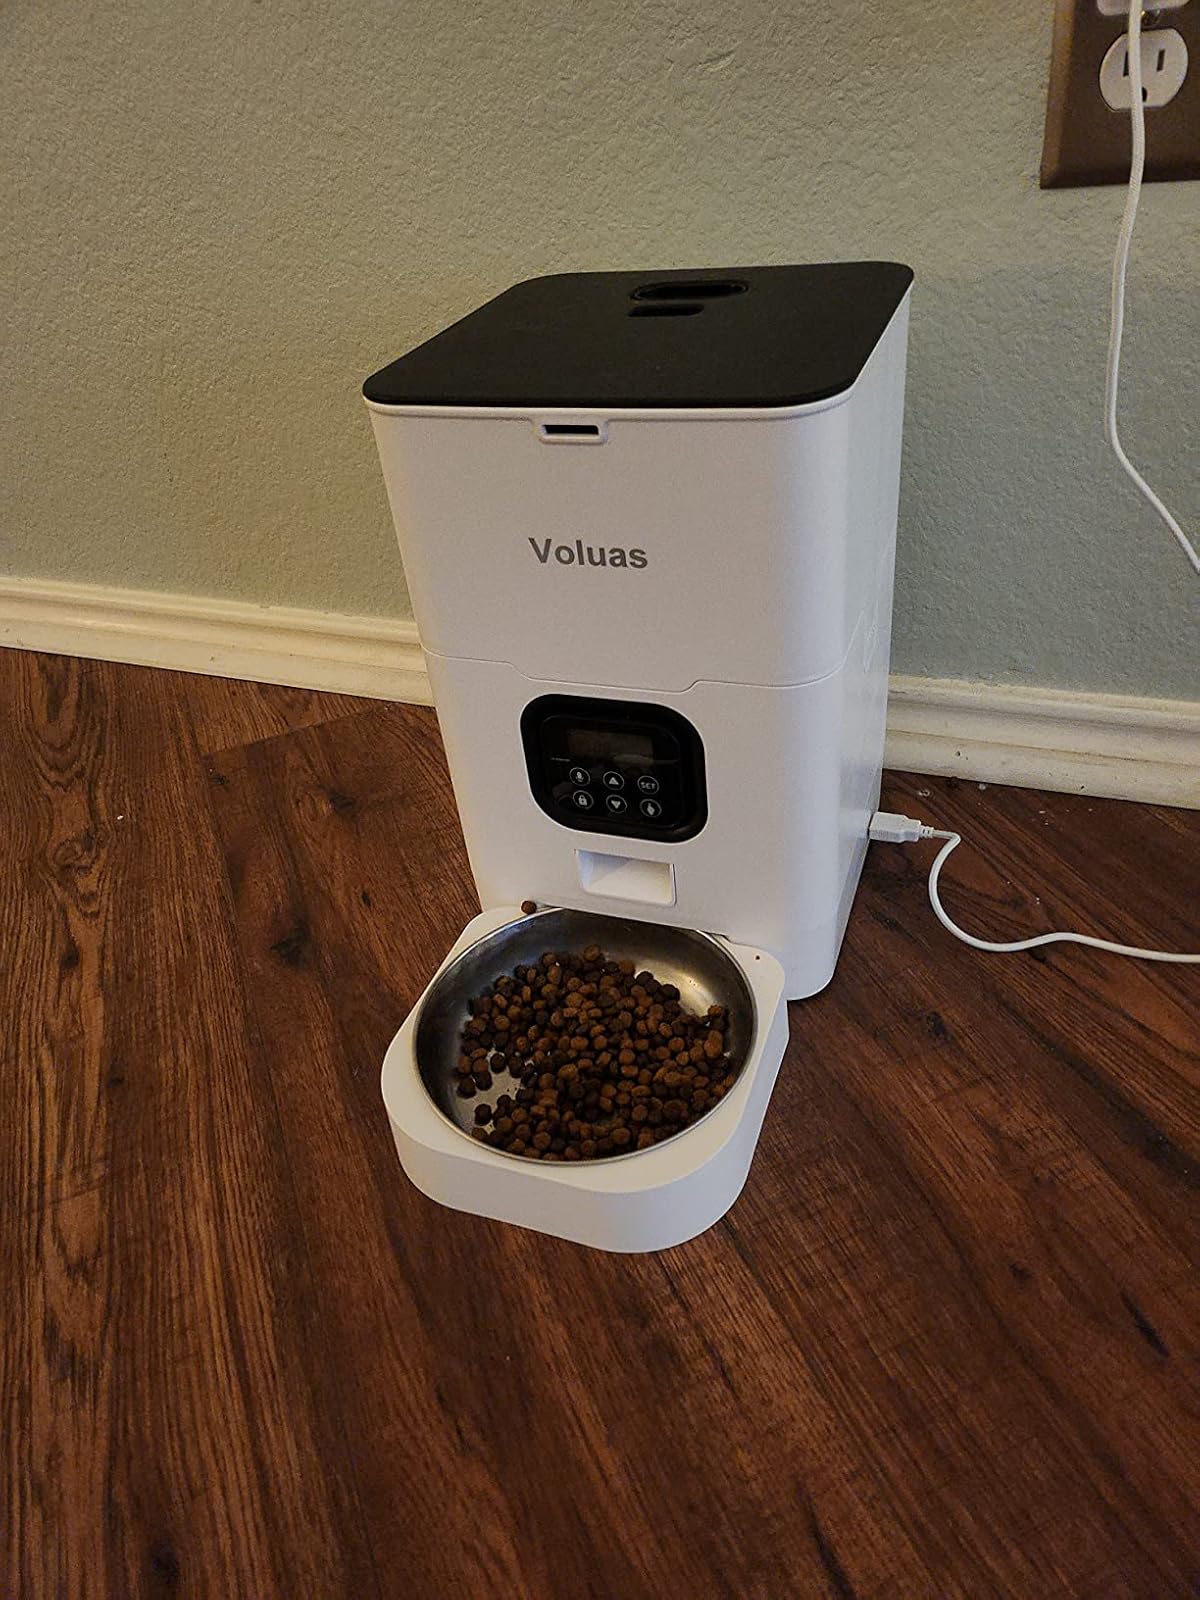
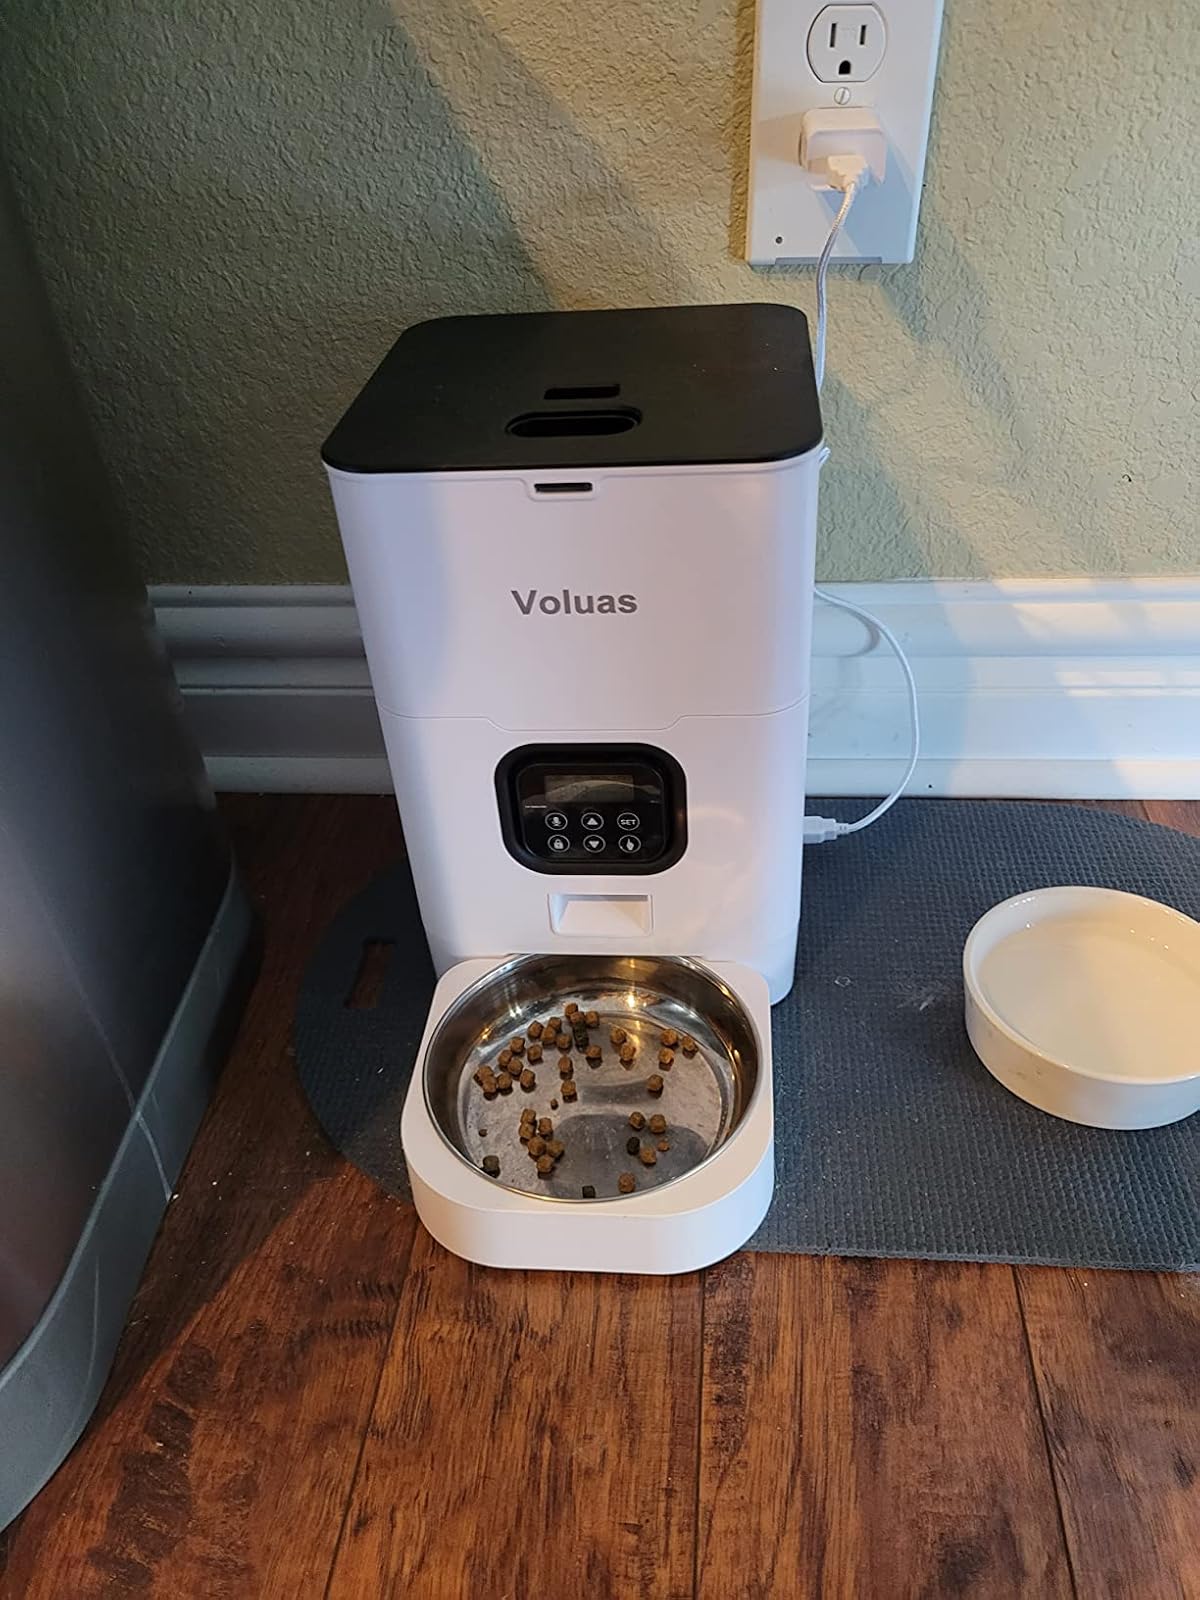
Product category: items_feeder
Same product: yes